IQ (band)

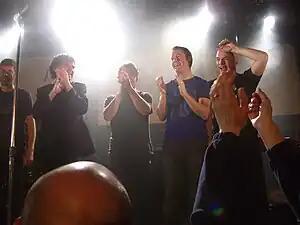
At The Classic Rock Society Awards Night, 16 January 2010. The band had won Band of the Year and Best Album for "Frequency". L-R: Holmes, Nicholls, Cook, Westworth, Jowitt

The band's musical style, especially earlier in their career, was reminiscent of Peter Gabriel and Steve Hackett era Genesis because of singer Peter Nicholls' vocal and stage-presence similarities to Gabriel and keyboardist Martin Orford's grandiose keyboarding. However, guitarist Mike Holmes' role was far more assertive in the band, giving them a harder edge musically. After Nicholls' departure, the band's style became increasingly commercial and radio-friendly — albeit without much success — on "Nomzamo" (1987) and "Are You Sitting Comfortably?" (1989), although each album still featured some progressive rock-style tracks. Beginning with the return of Nicholls on 1993's "Ever", the band returned to its prog rock roots, with longer tracks featuring intricate arrangements and complex musicianship.